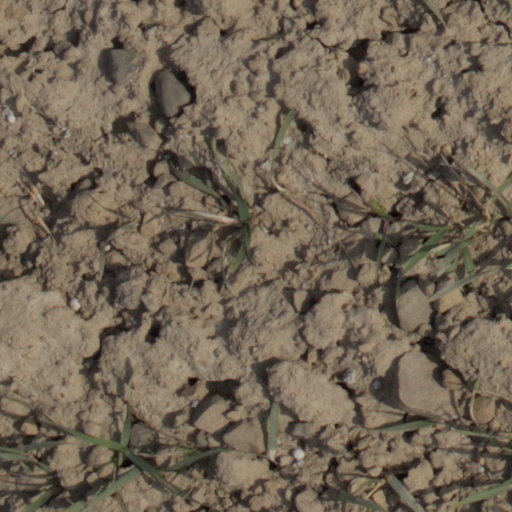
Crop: wheat